A Certain Young Man

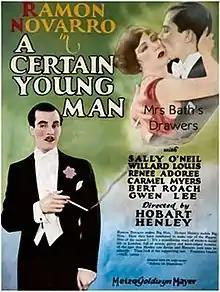

A Certain Young Man is a 1928 comedy film directed by Hobart Henley. The film stars Ramon Novarro, Marceline Day, Renée Adorée, Carmel Myers and Bert Roach. The film is considered lost. A trailer for the film is preserved at the Library of Congress.